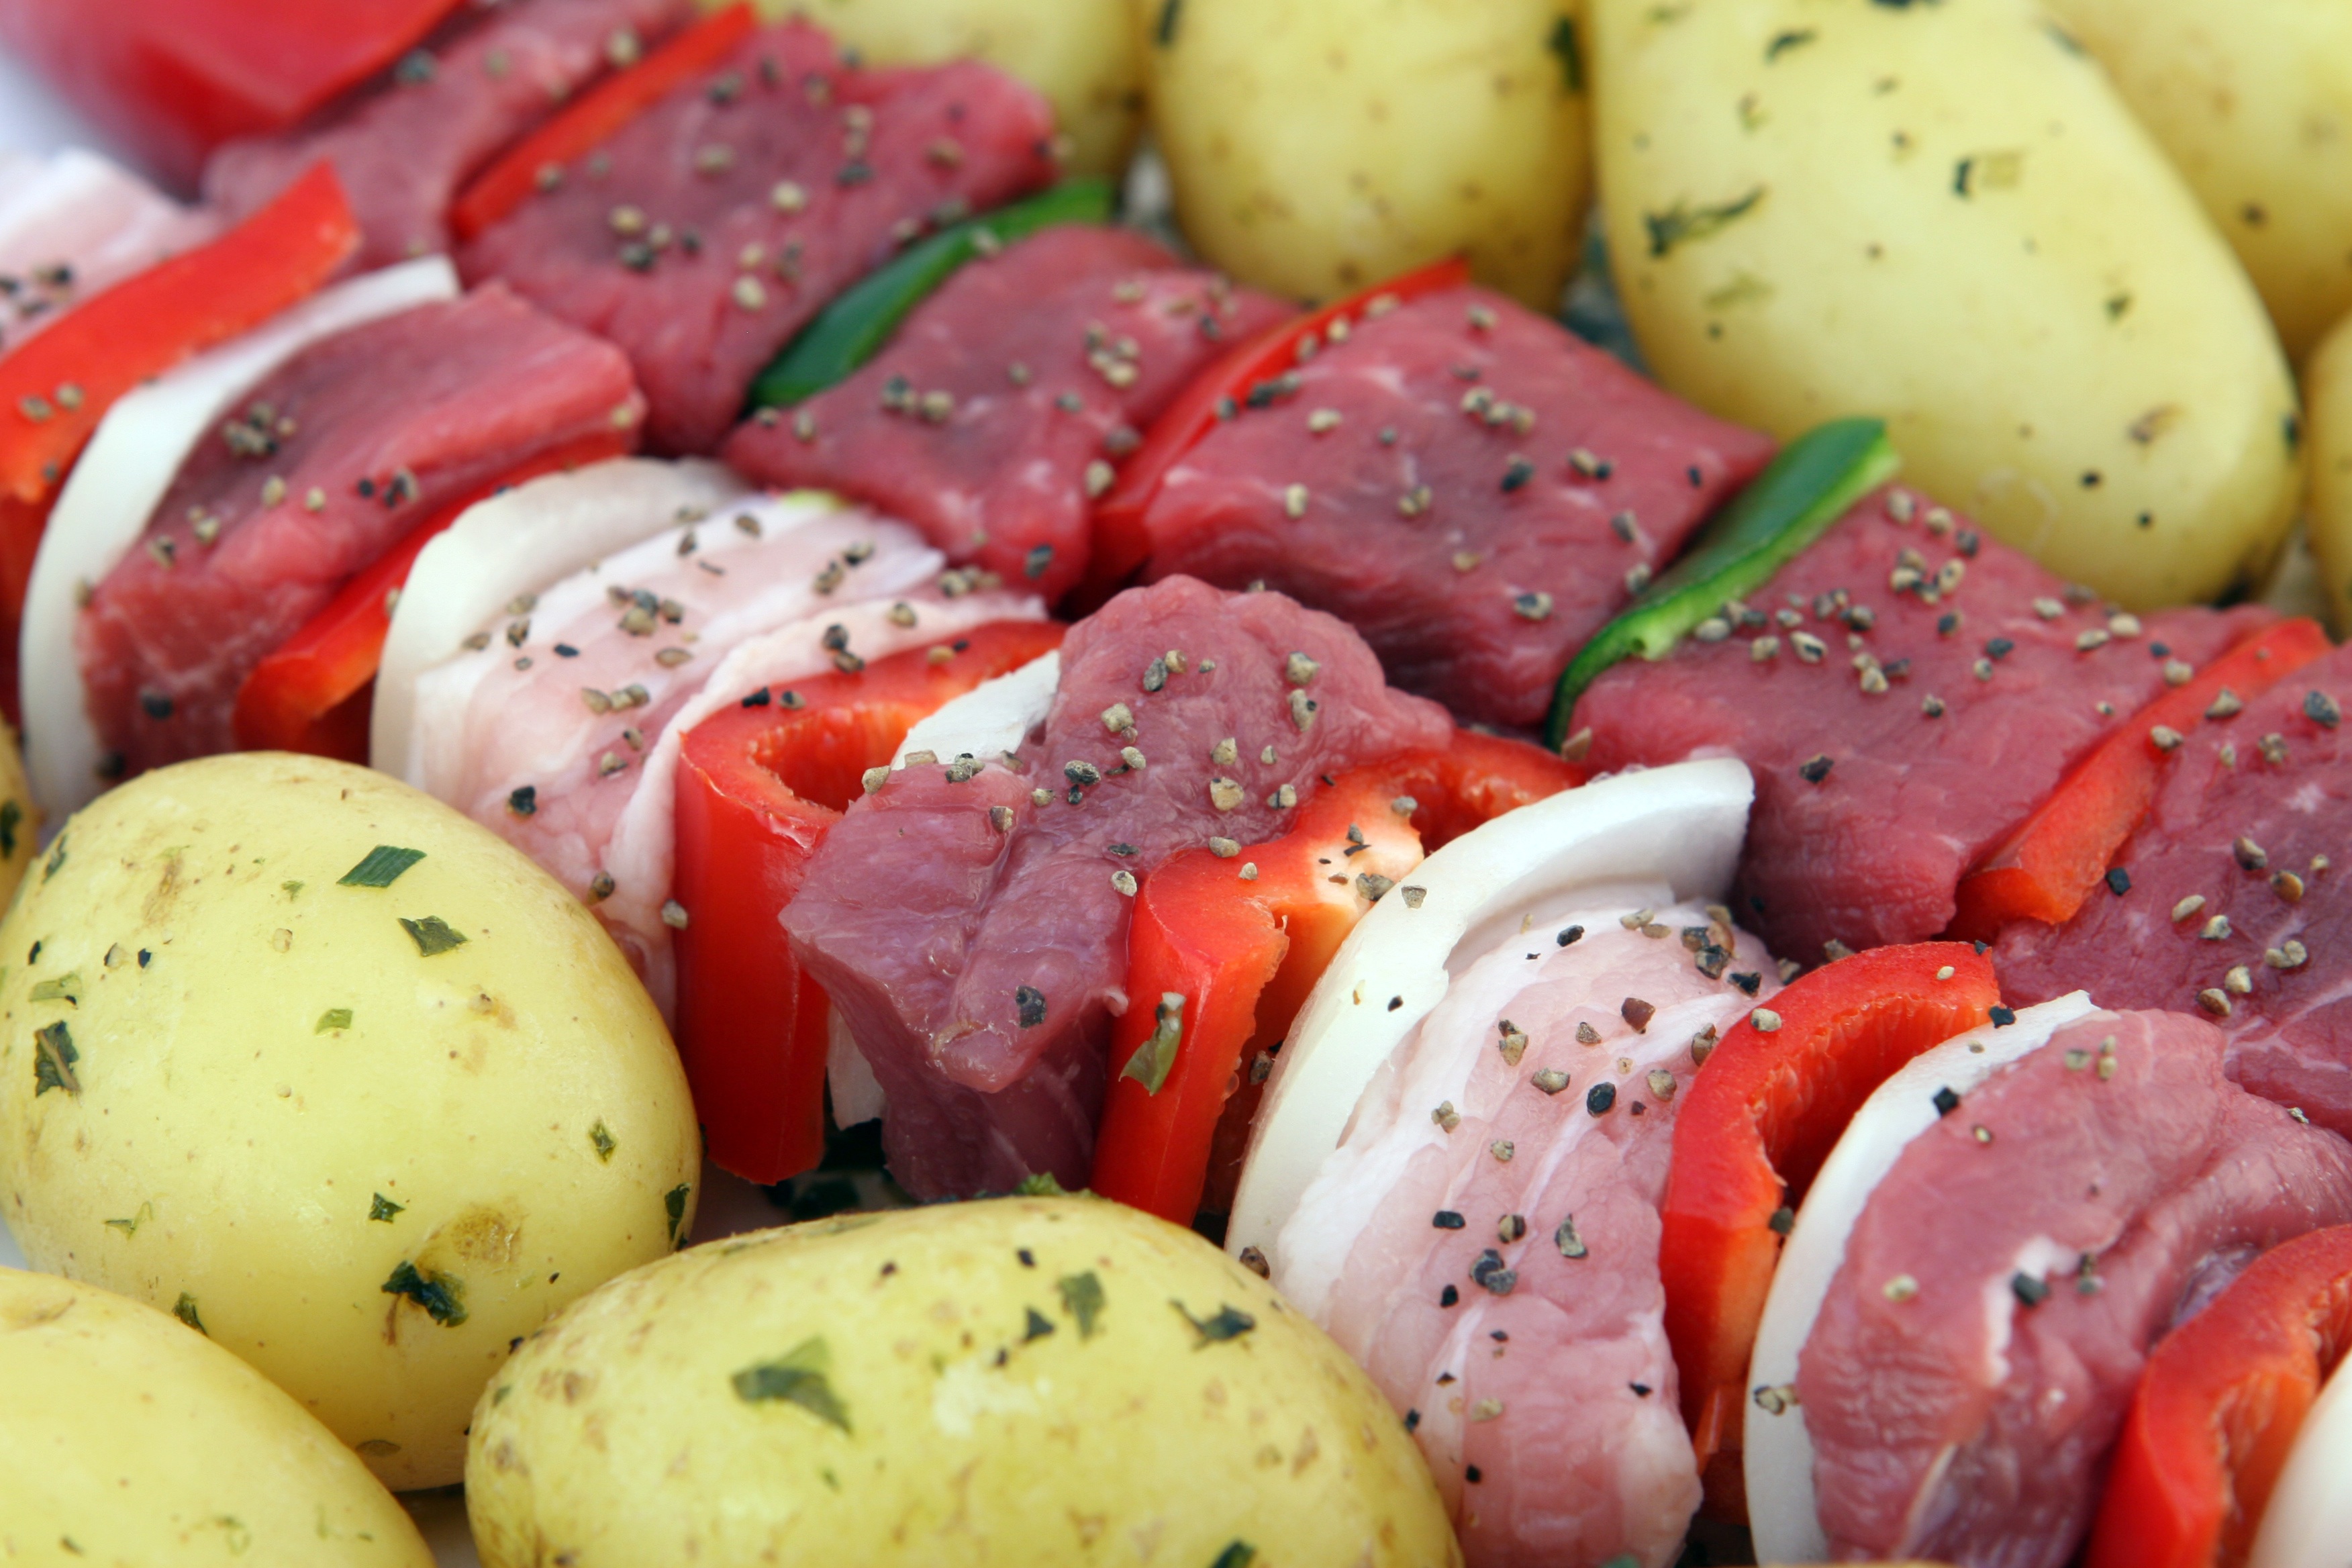
restaurant, dish, meal, food, green, pepper, red, cooking, culinary, produce, vegetable, macro, natural, bbq, barbeque, colorful, healthy, snack, meat, lunch, pork, cuisine, beef, delicious, onion, cookery, potato, lamb, close up, garnish, nutrition, vegetables, hot, spices, spicy, diet, herbs, kebab, skewers, turkish, protein, dieting, flowering plant, cholesterol, marinade, mediterranean food, greek food, grilled food, kebabs, land plant, skewered, shallow dof, wholesome